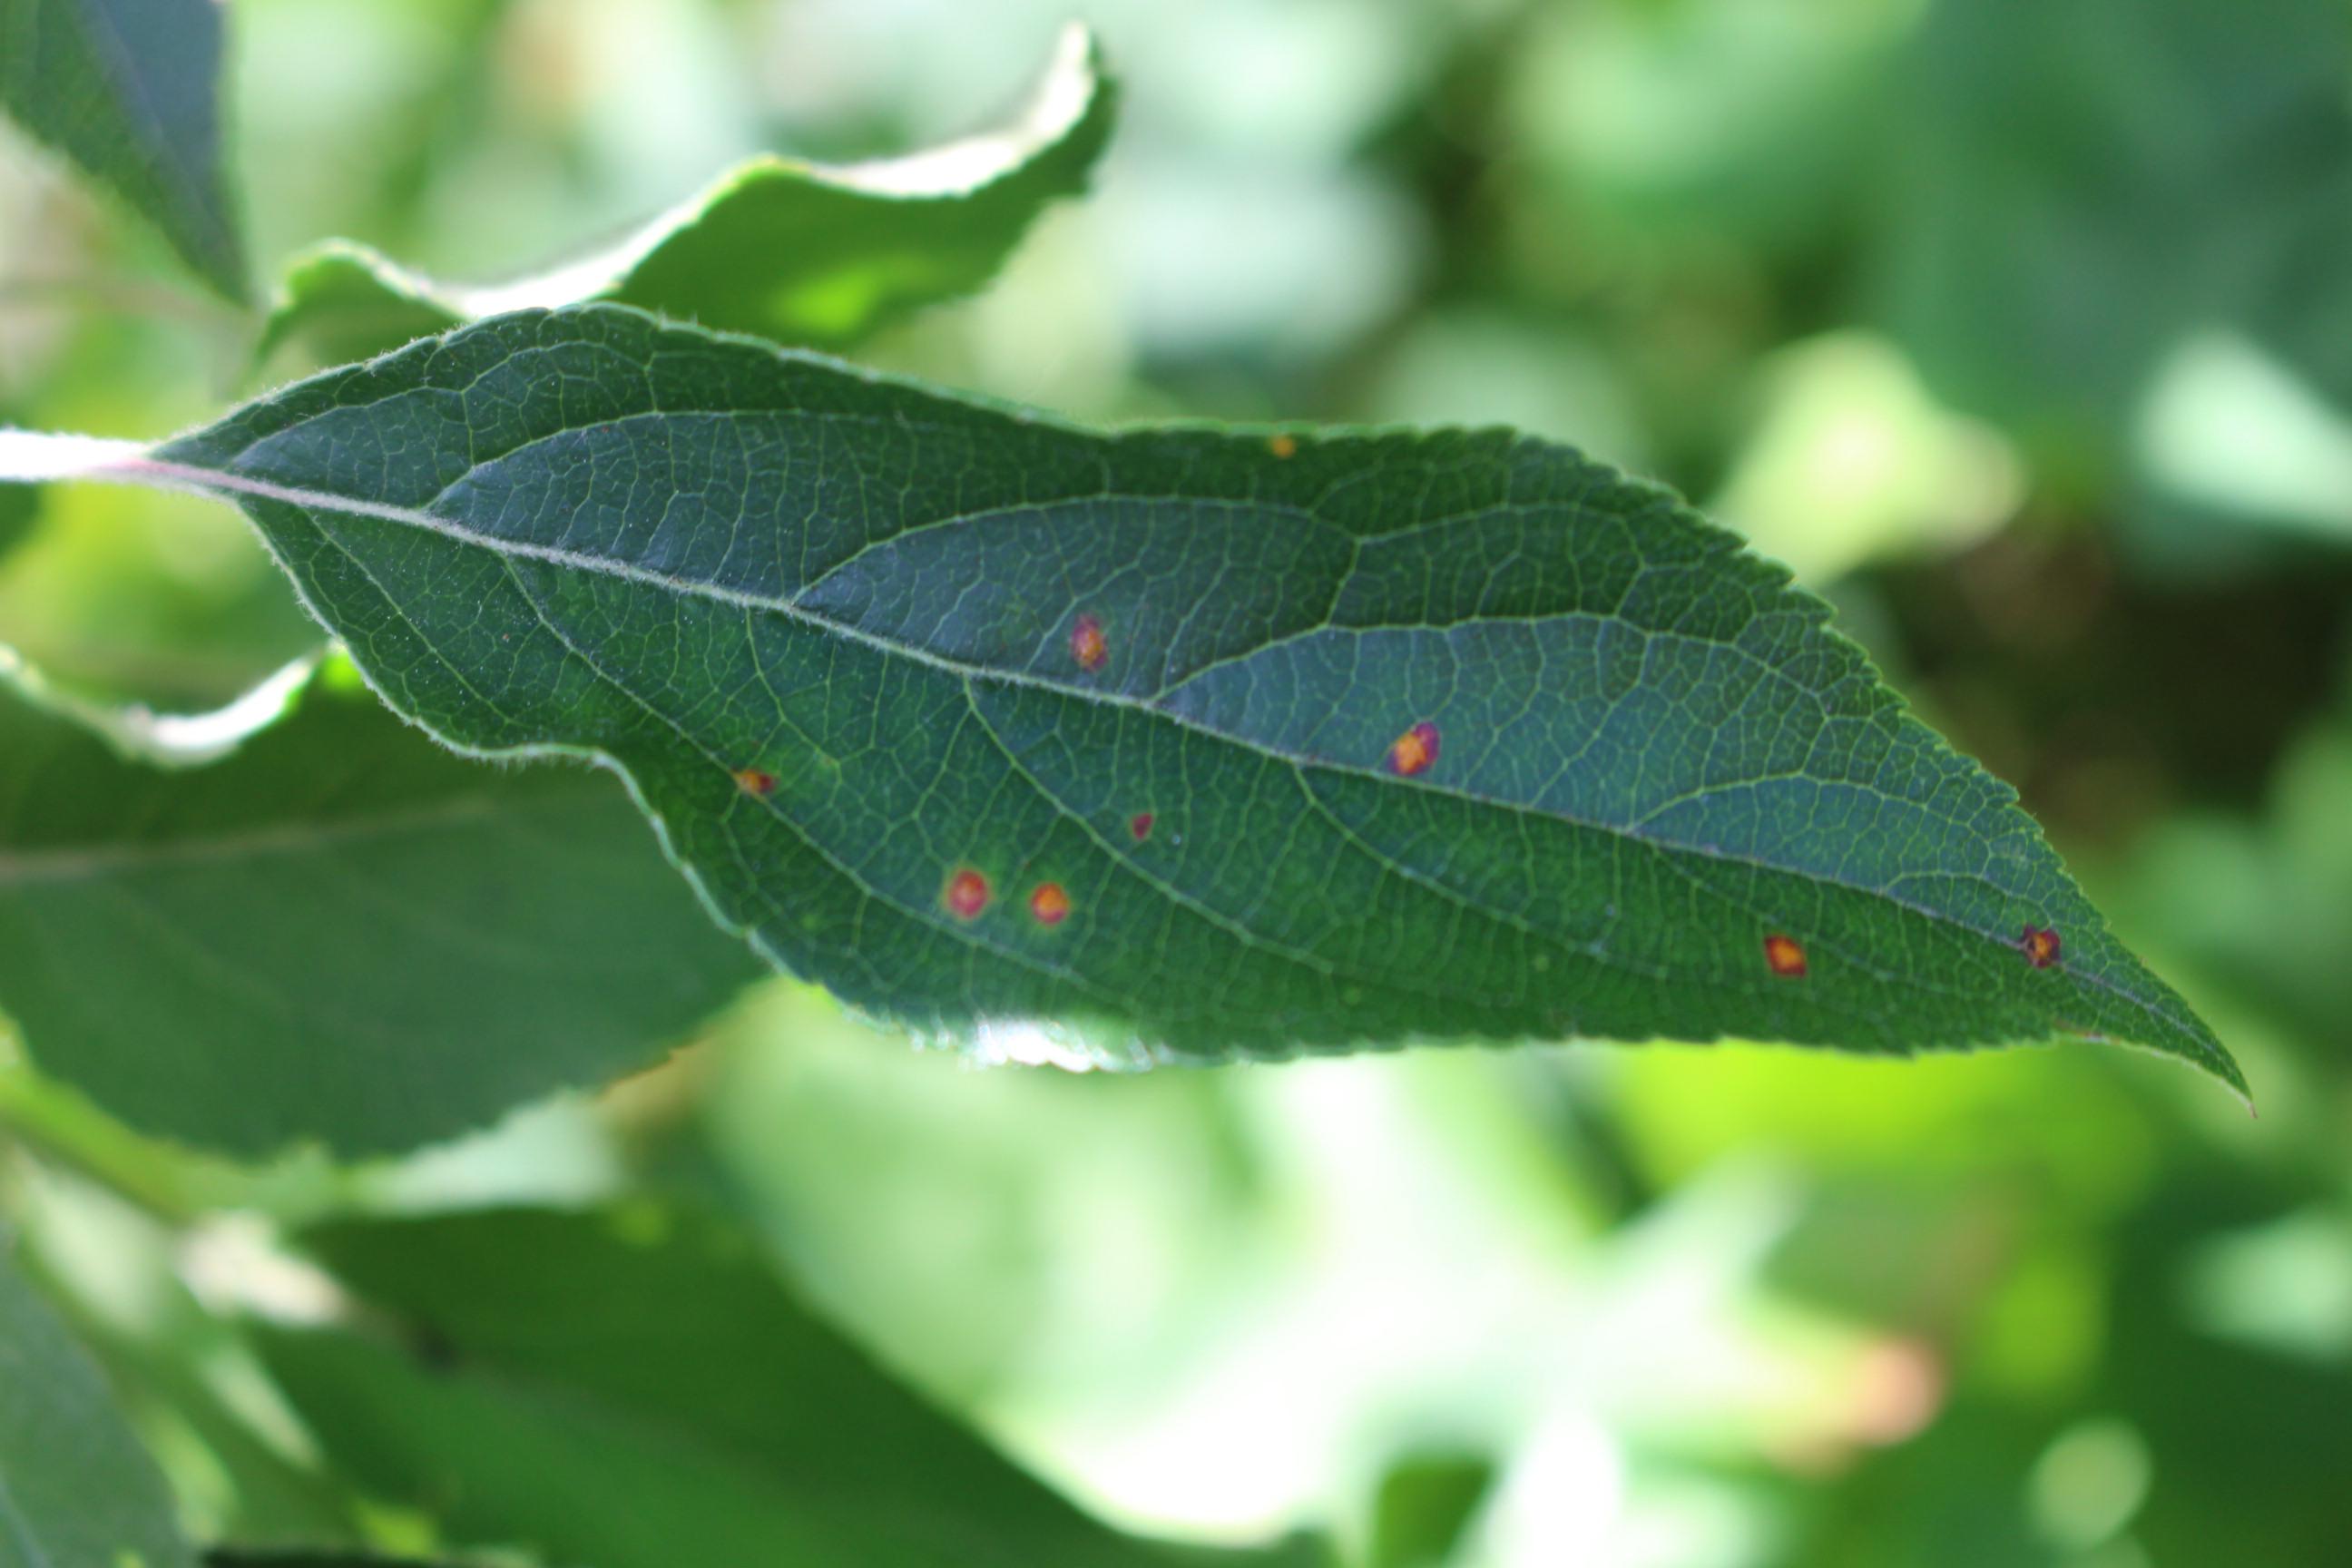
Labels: rust